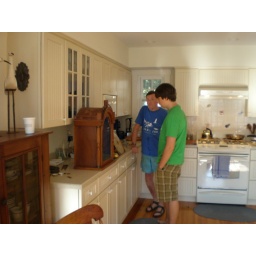
David and Billy with clock in the kitchen